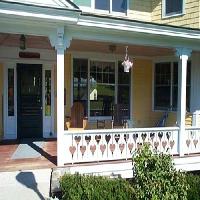
Weather: sun or clear